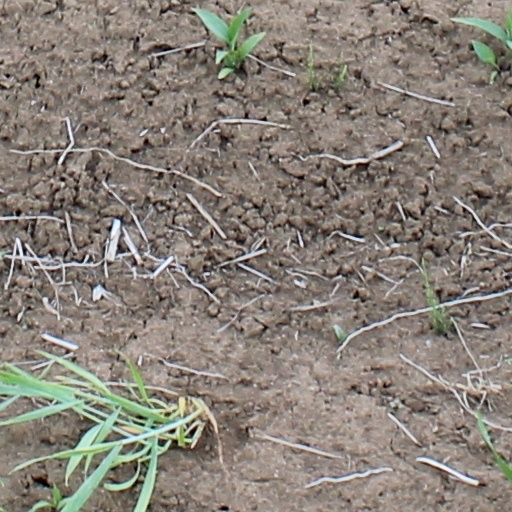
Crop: wheat